Solomon Goodrich Homestead

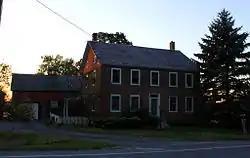

The Solomon Goodrich Homestead is a historic house at 4787 Ethan Allen Highway (United States Route 7) in Georgia, Vermont. With its oldest section dating to the late 1780s, it is one of the community's oldest surviving buildings. Its later and more prominent brick front is a good early example of Federal period architecture. The house was listed on the National Register of Historic Places in 2004.